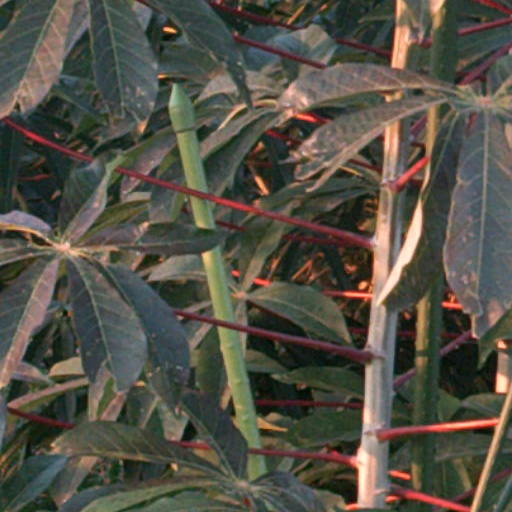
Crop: cassava